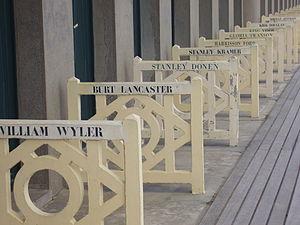
Deauville est une commune française du département du Calvados, en Normandie, peuplée de 3 604 habitants.